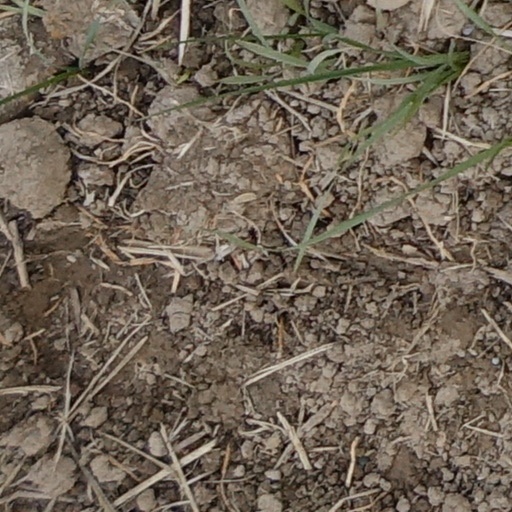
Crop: wheat